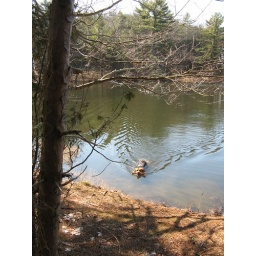
dog swimming in lake in woods with stick